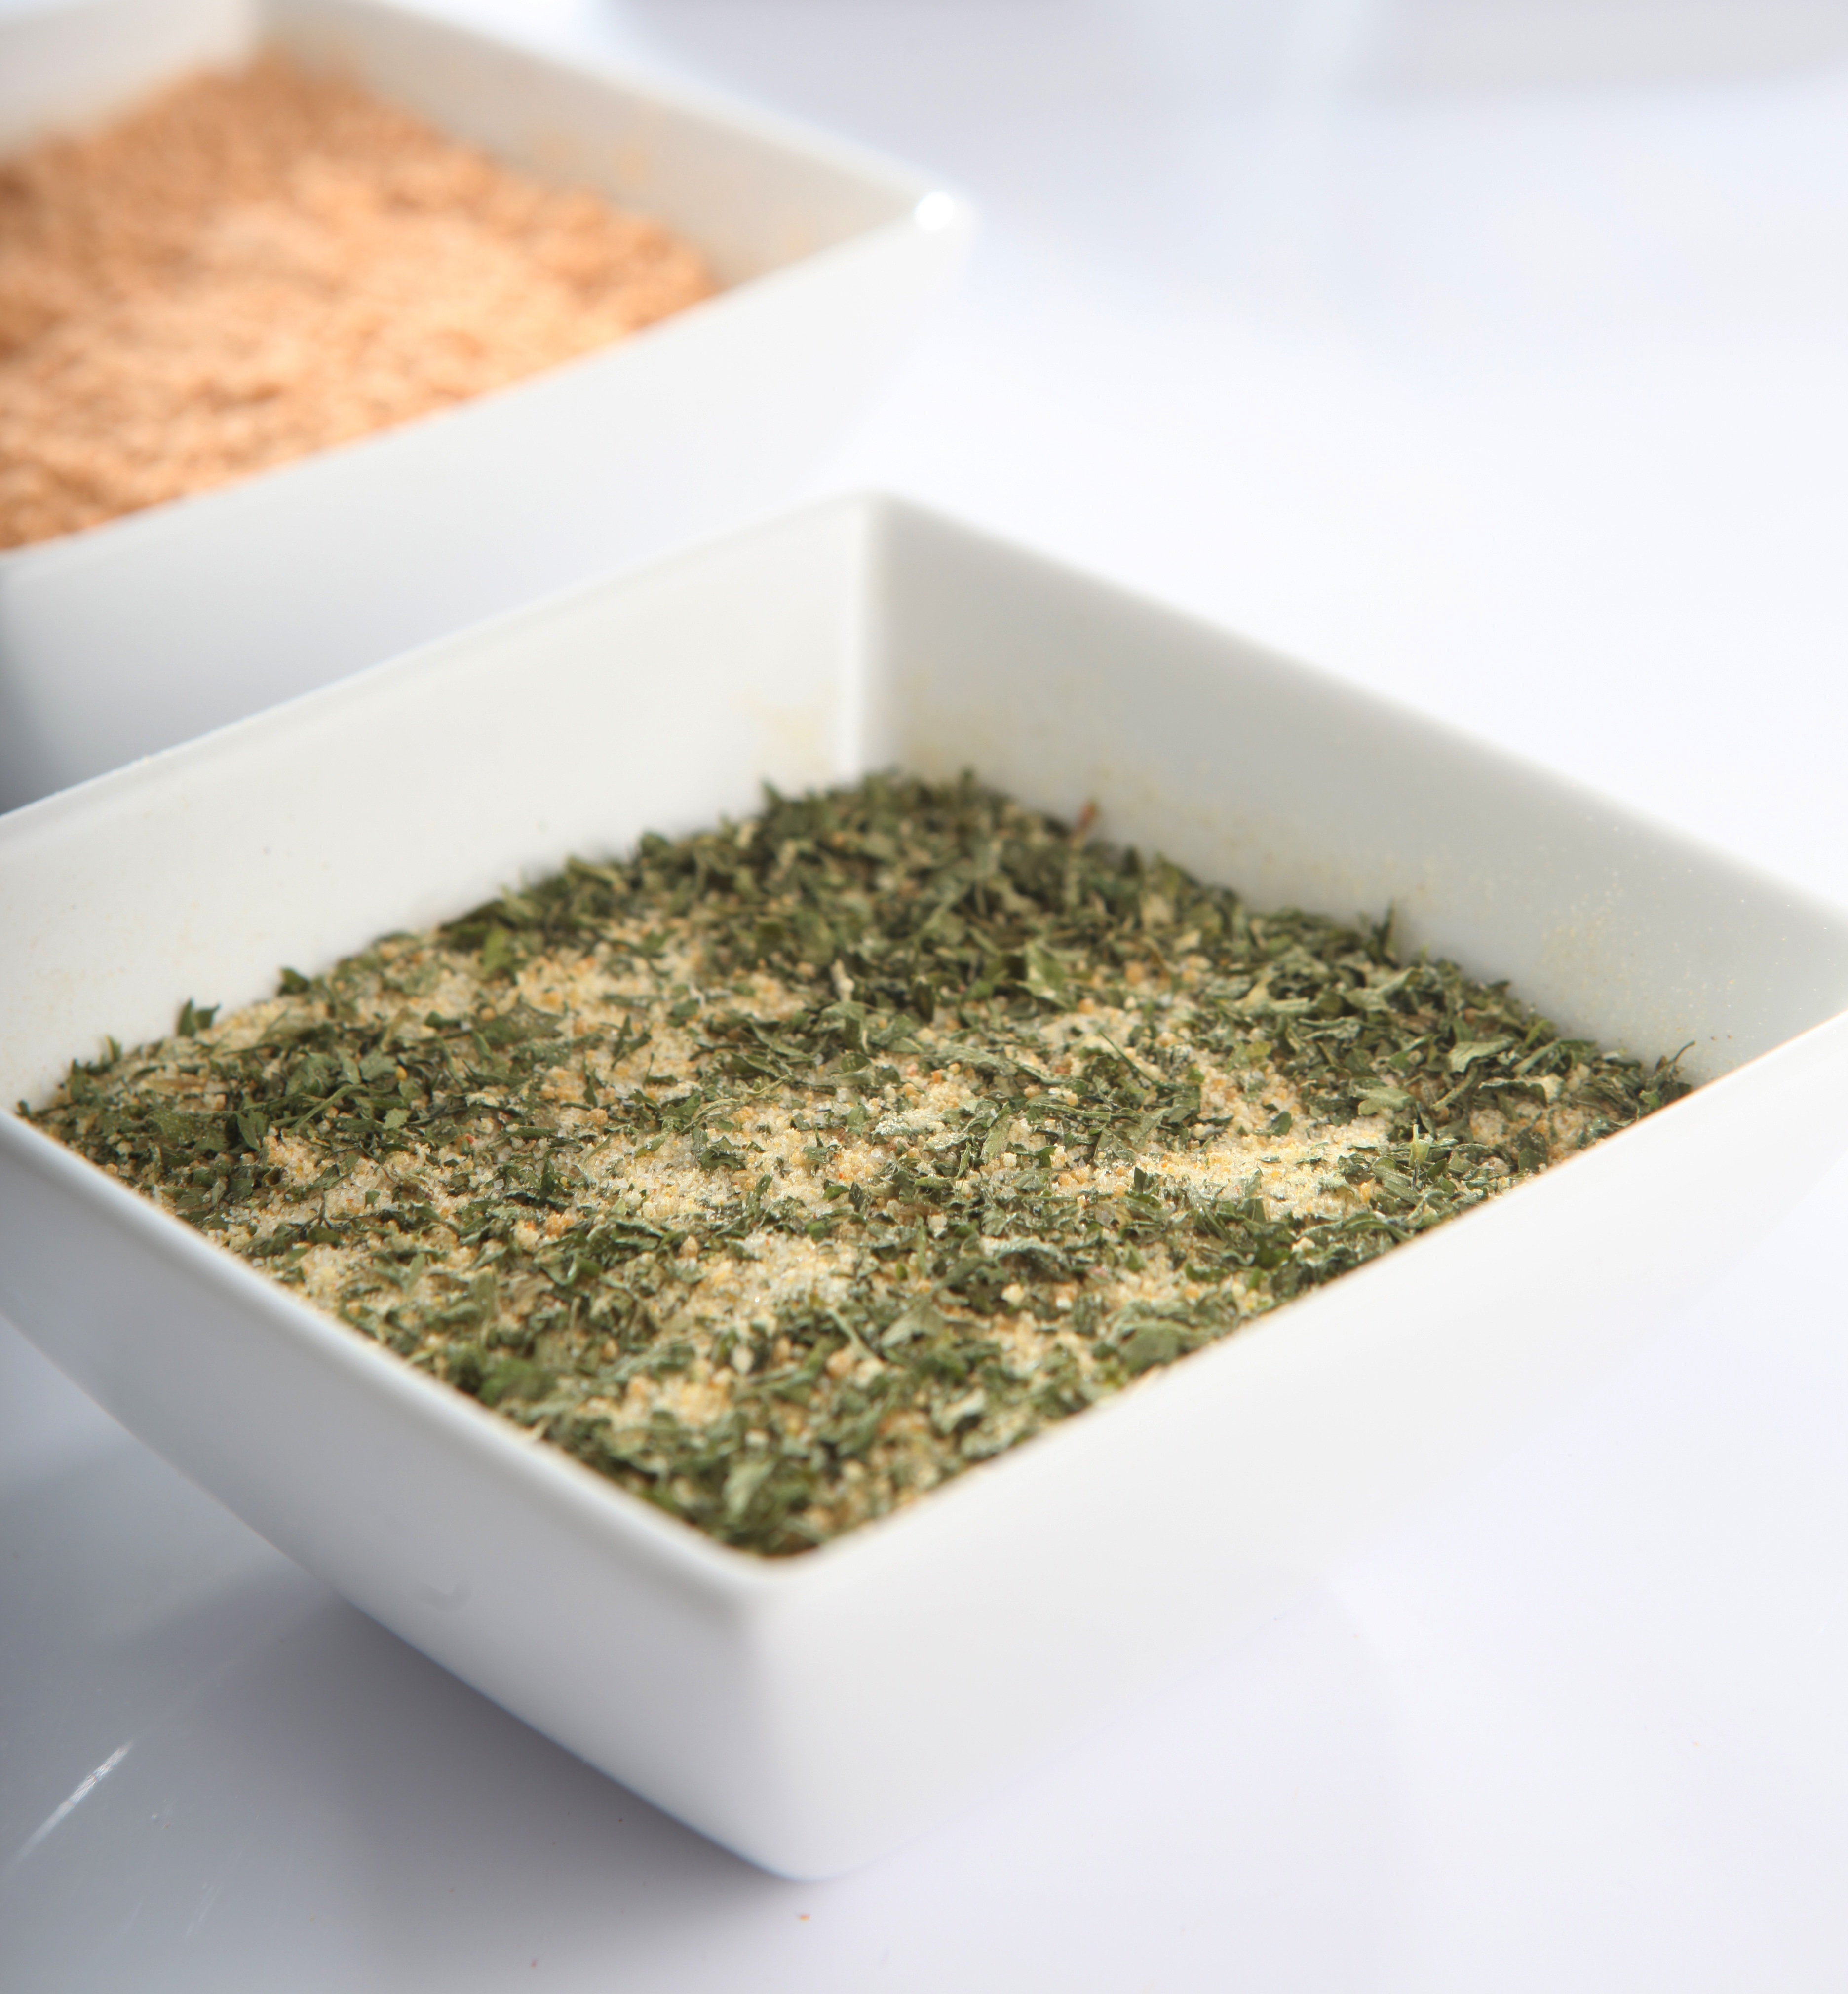
plant, food, herb, produce, foculi, fish spices, sprinkle buses